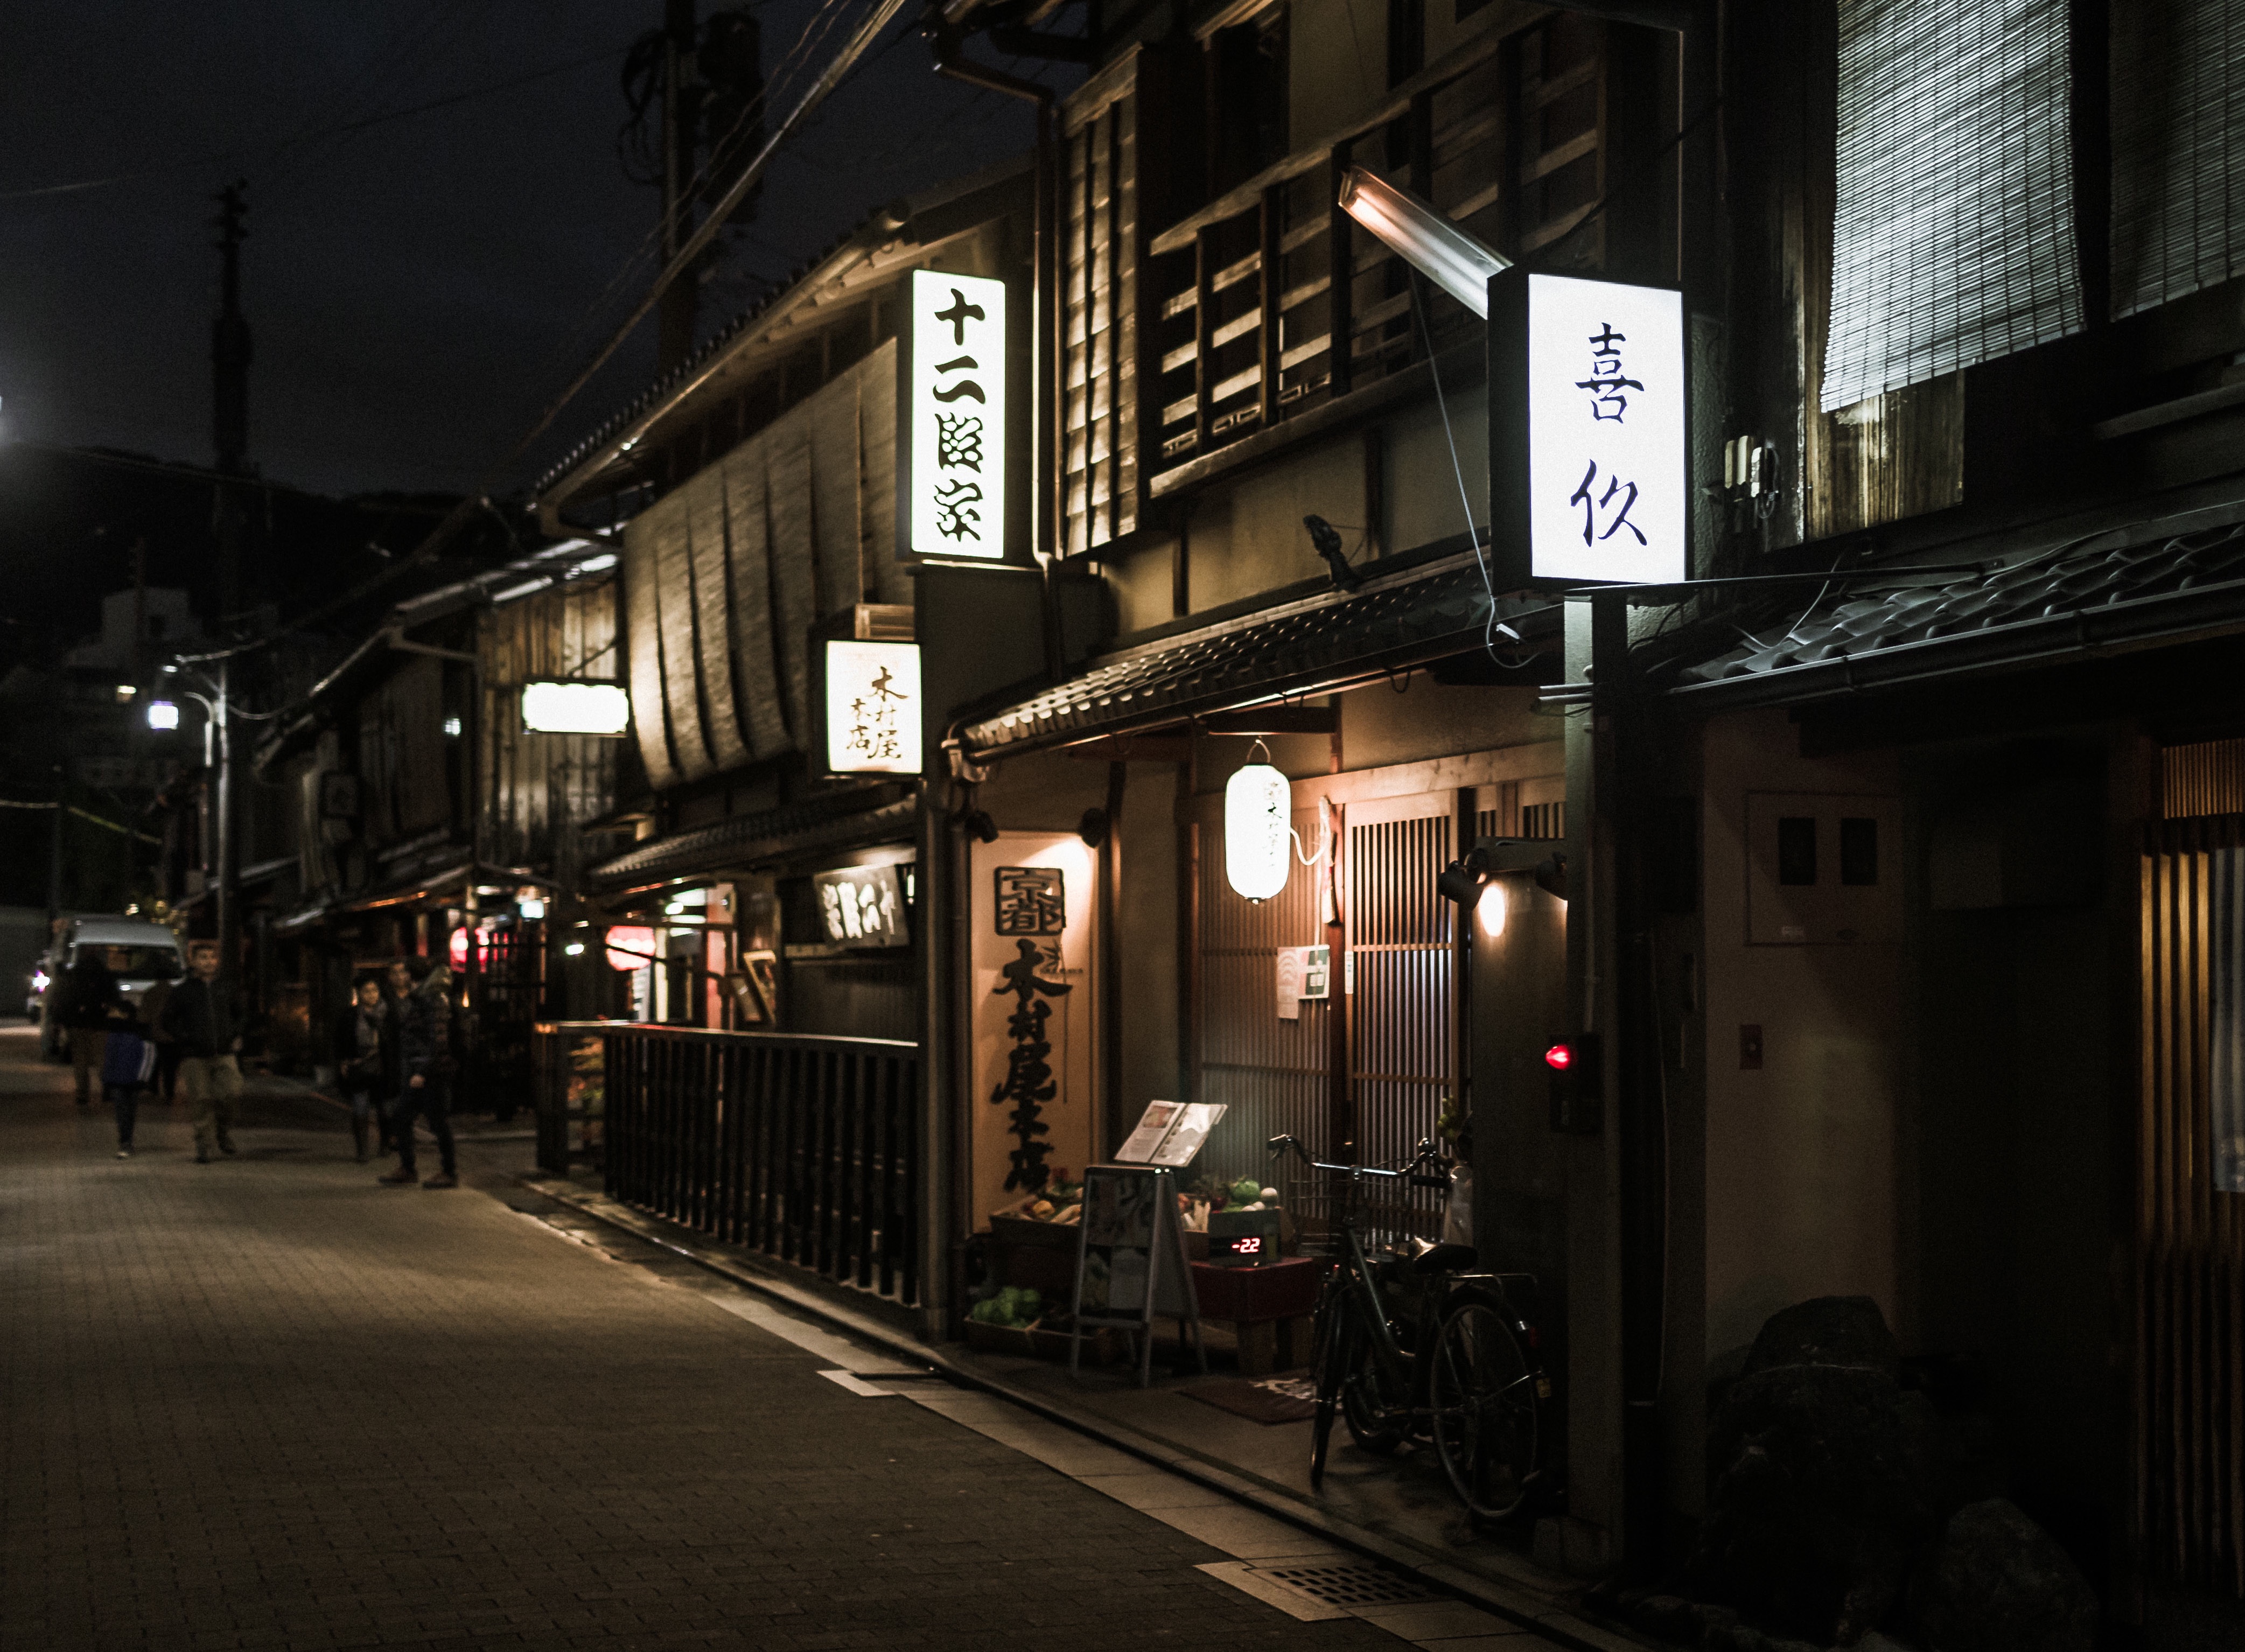
light, road, street, night, restaurant, alley, city, downtown, evening, darkness, lighting, infrastructure, urban area